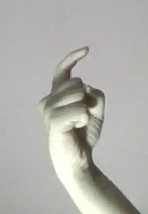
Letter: ra